Never Gonna Dance

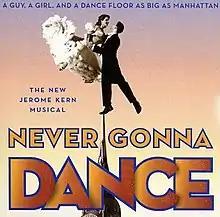

Never Gonna Dance is a Broadway musical featuring the music of Jerome Kern. The musical was based on the 1936 Fred Astaire/Ginger Rogers film "Swing Time". Lyricists include Oscar Hammerstein, Ira Gershwin, P. G. Wodehouse, Bernard Dougall, Johnny Mercer, Jimmy McHugh, Otto Harbach, and Dorothy Fields.